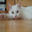
Label: cat